Confessions of an Action Star

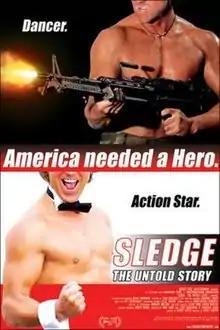

Confessions of an Action Star is a 2005 American action comedy mockumentary film directed by Brad Martin and starring David Leitch, Angelina Jolie, Carrie-Anne Moss, Hugo Weaving, Eric Roberts, Dax Shepard, Debbie Allen, Lee Arenberg. The film was titled Sledge: The Untold Story during its film festival run and is distributed by Vivendi Entertainment and Lightyear Entertainment.